Negative campaigning

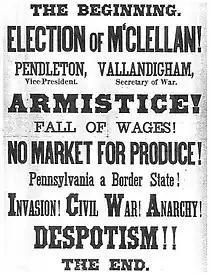
Poster attacking the Democratic Party ticket in the run-up to the 1864 United States presidential election.

There are a number of techniques used in negative campaigning. The most standard form of negative campaigning is campaign advertising that serves as an attack on an opponent's personality, record, or opinion. There are two main types of ads used in negative campaigning: attack and contrast.